Maurice Mounsdon

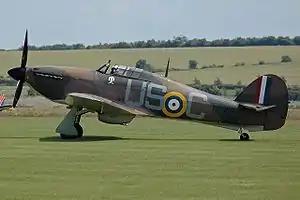
Hurricane LF363 of the Battle of Britain Memorial Flight with Mounsdon's markings in 2005.

During his recuperation, Mounsdon married Mary, whom he had known since childhood, and in the 1970s they retired to Menorca. Mary died in 1993. In September 2018, for Mounsdon's 100th birthday, the Red Arrows made a flypast over the island in his honour. Mounsdon died on December 6th 2019 at the age of 101, at a nursing home on Menorca. The head of the RAF, Air Chief Marshal Michael Wigston, said that "[Mounsdon's] bravery and sacrifice should never be forgotten."